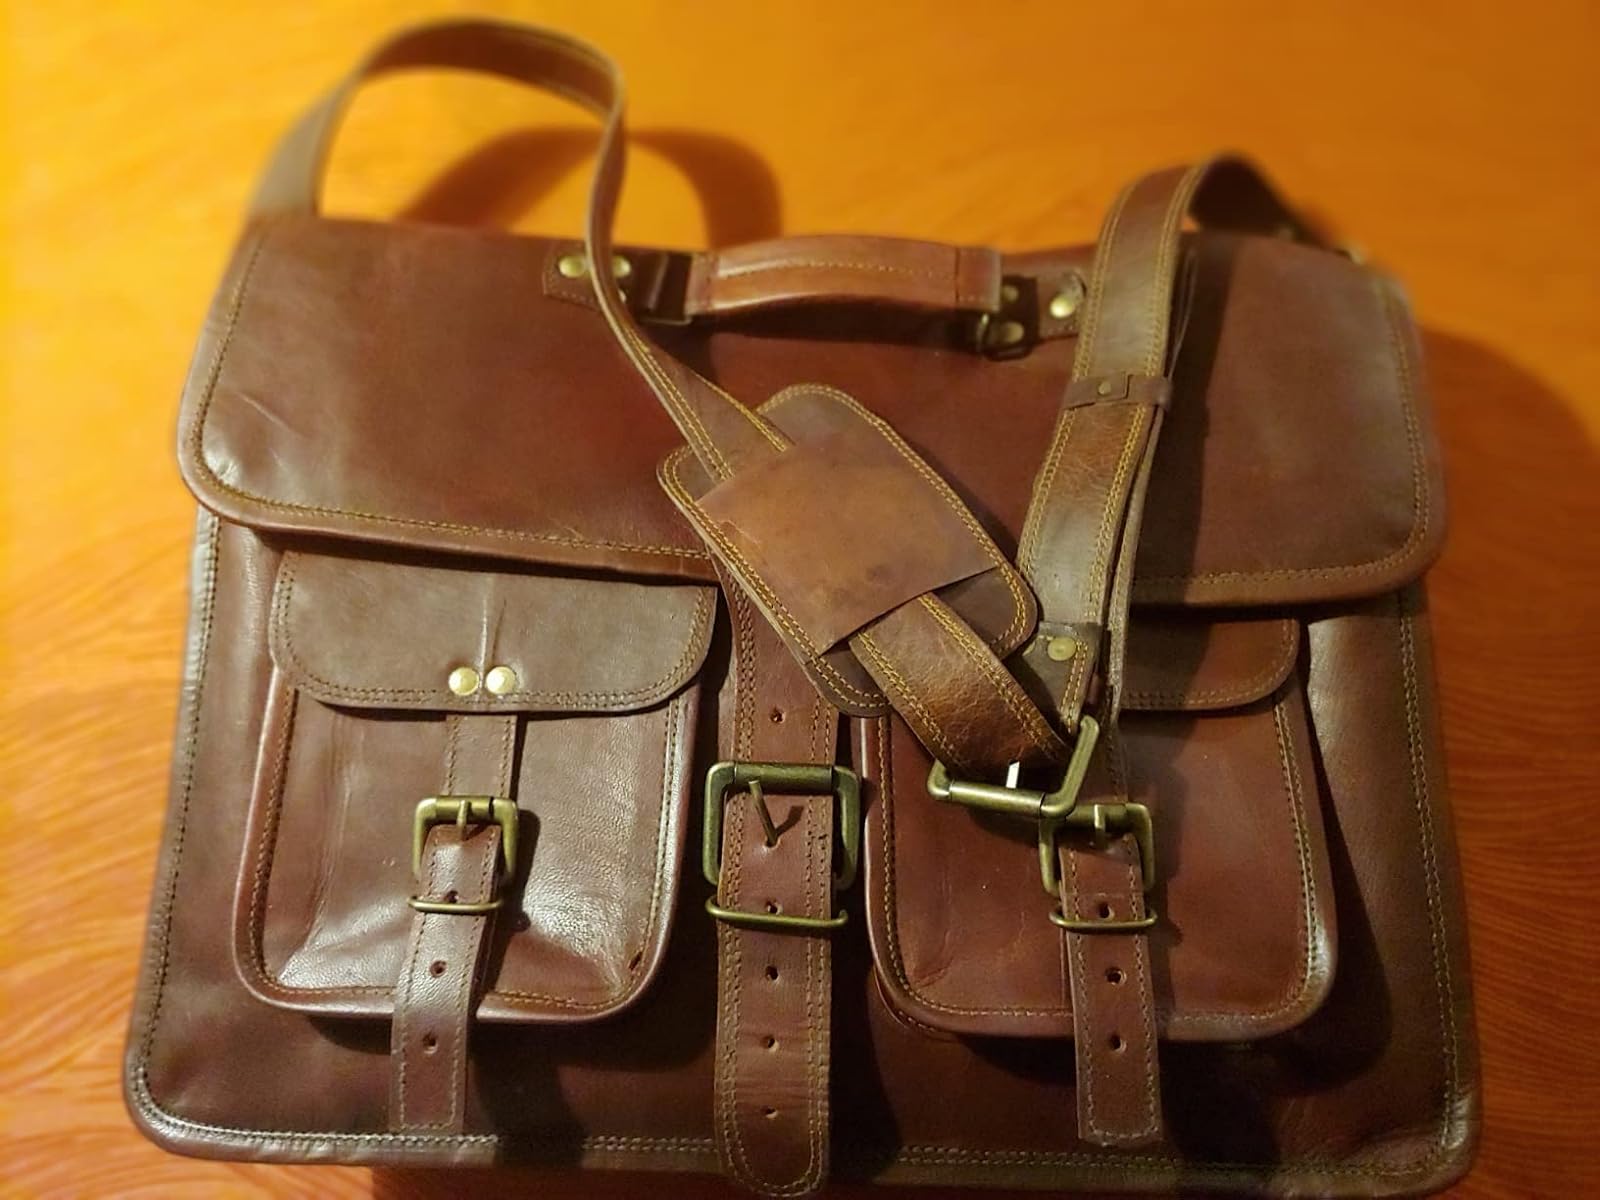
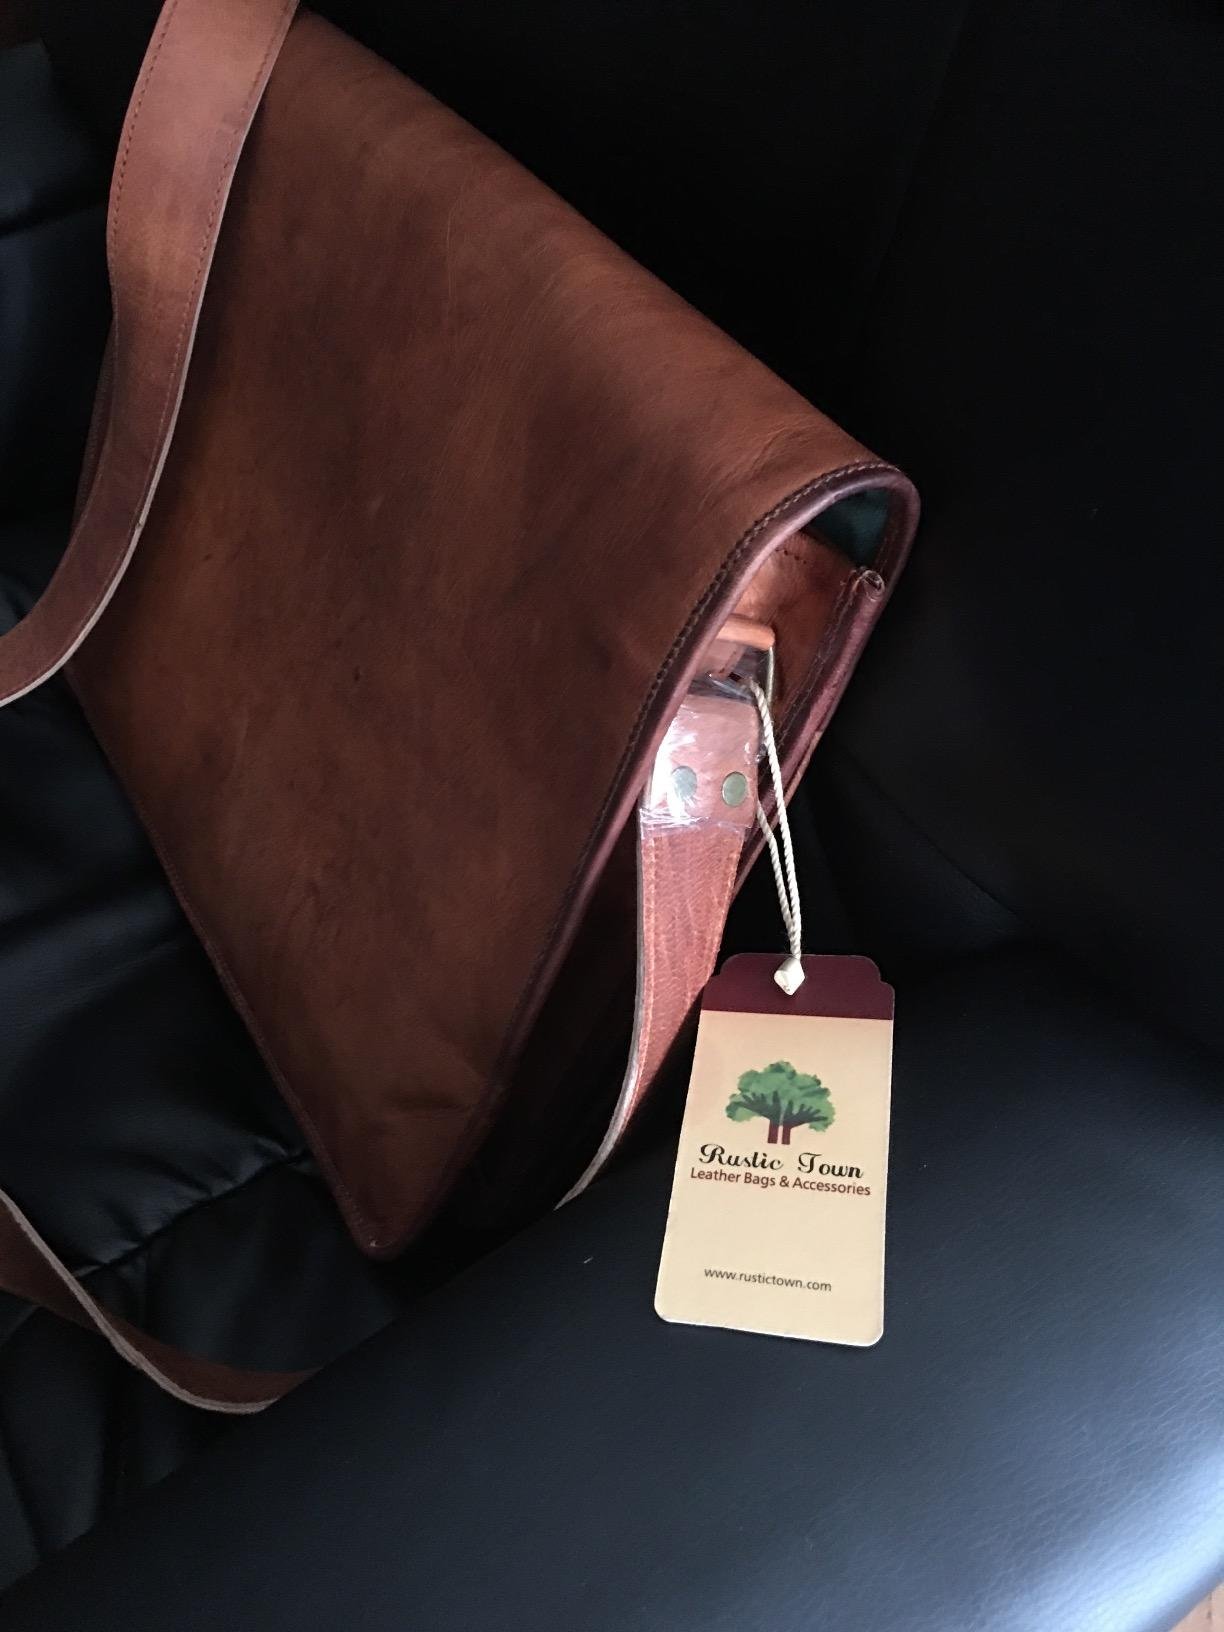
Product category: bag
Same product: no